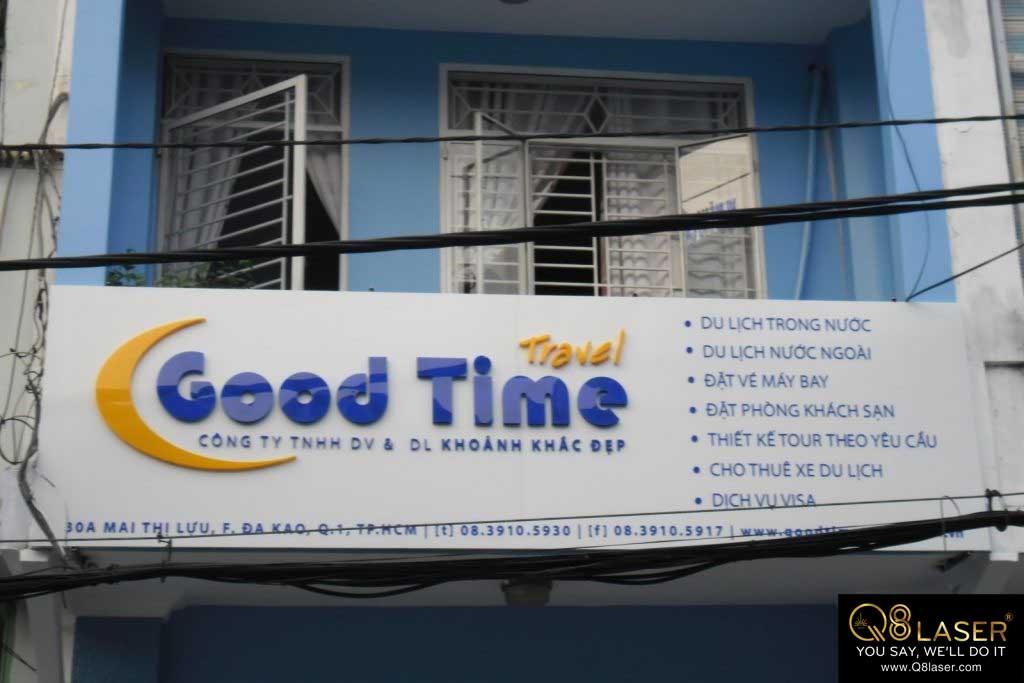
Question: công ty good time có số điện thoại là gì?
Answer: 0839105930 hoặc 0839105917